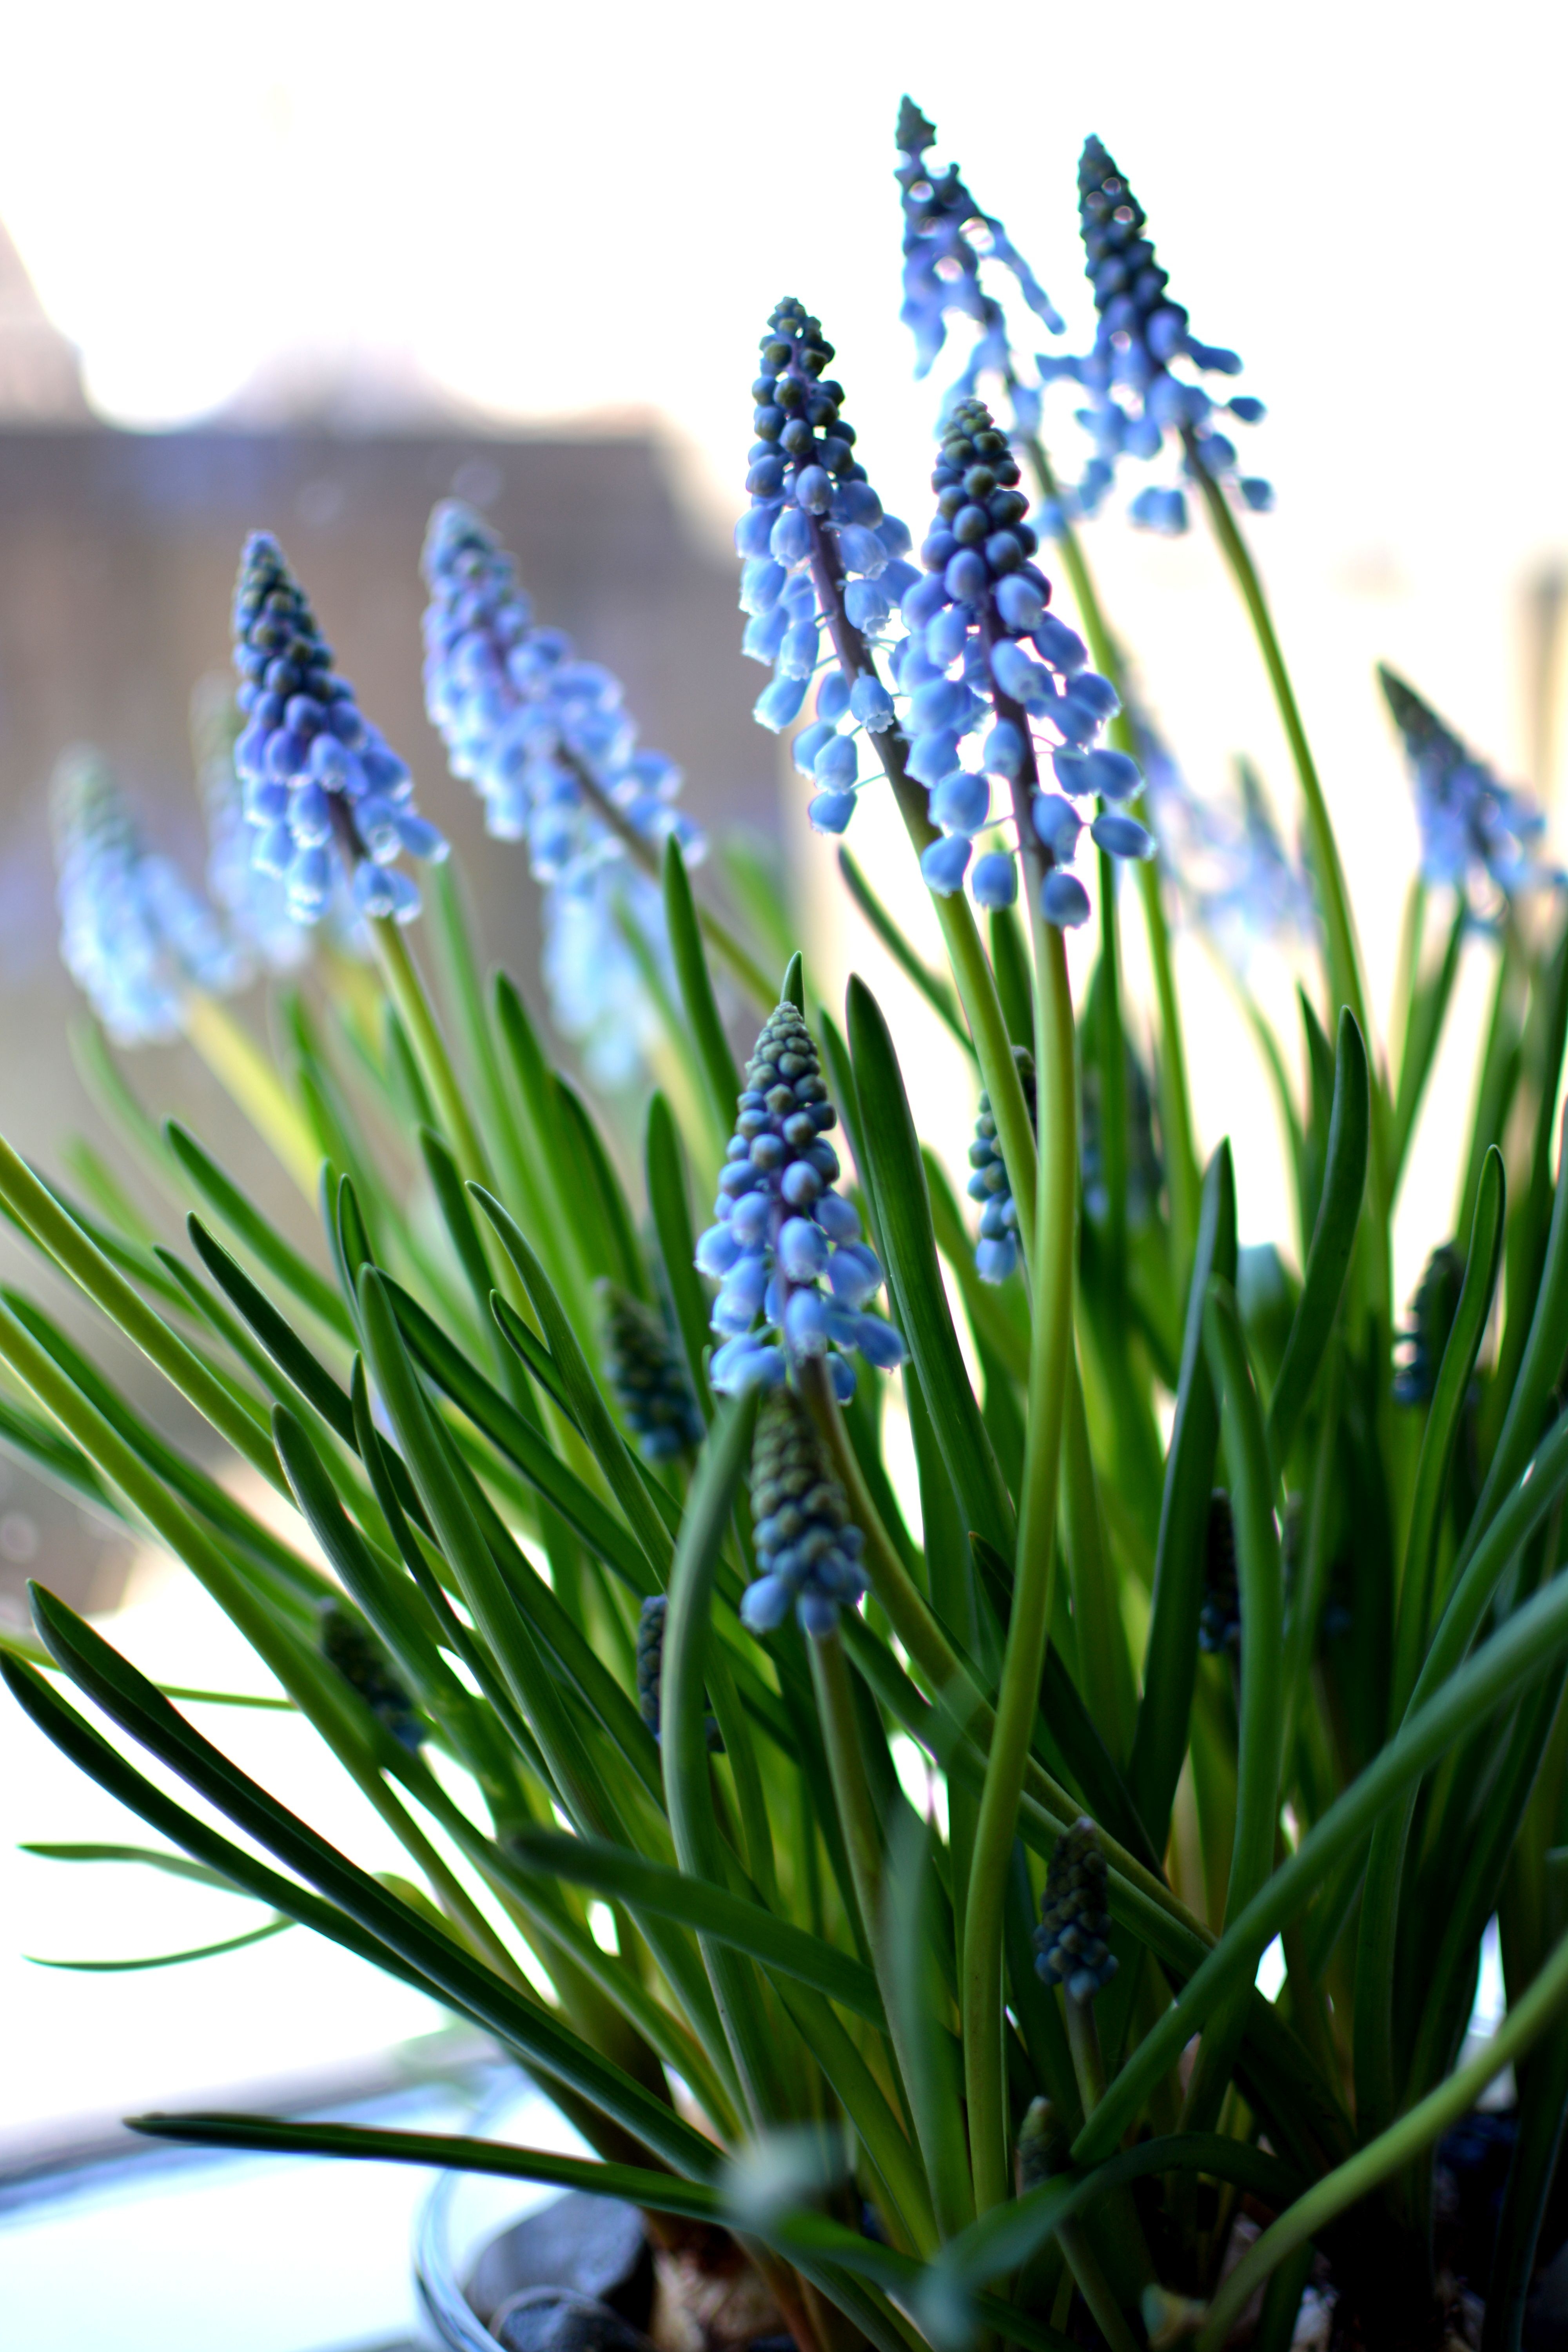
nature, grass, plant, leaf, flower, petal, bloom, summer, floral, spring, green, color, natural, botany, flora, lavender, botanical, freshness, bright, vibrant, hyacinth, spring flower, flowering plant, land plant, english lavender